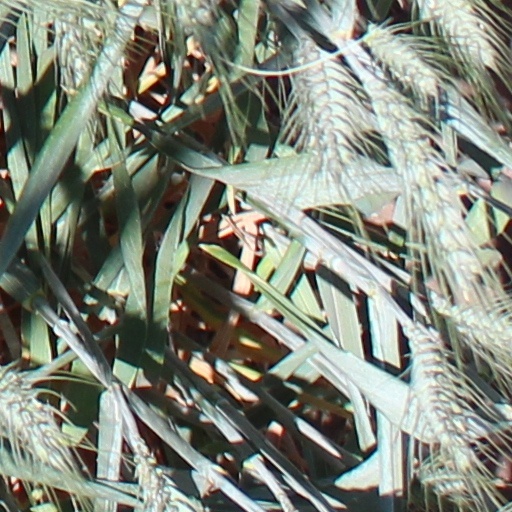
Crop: wheat